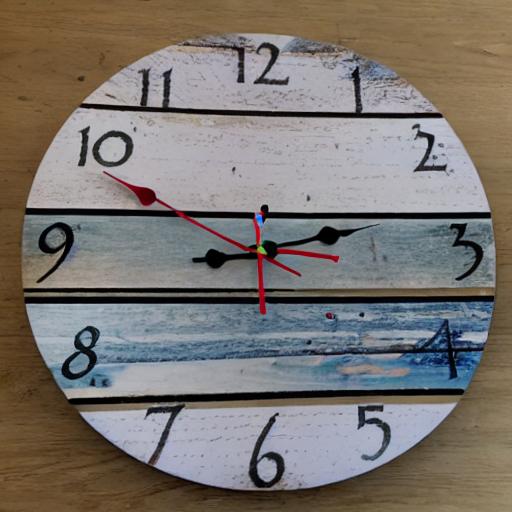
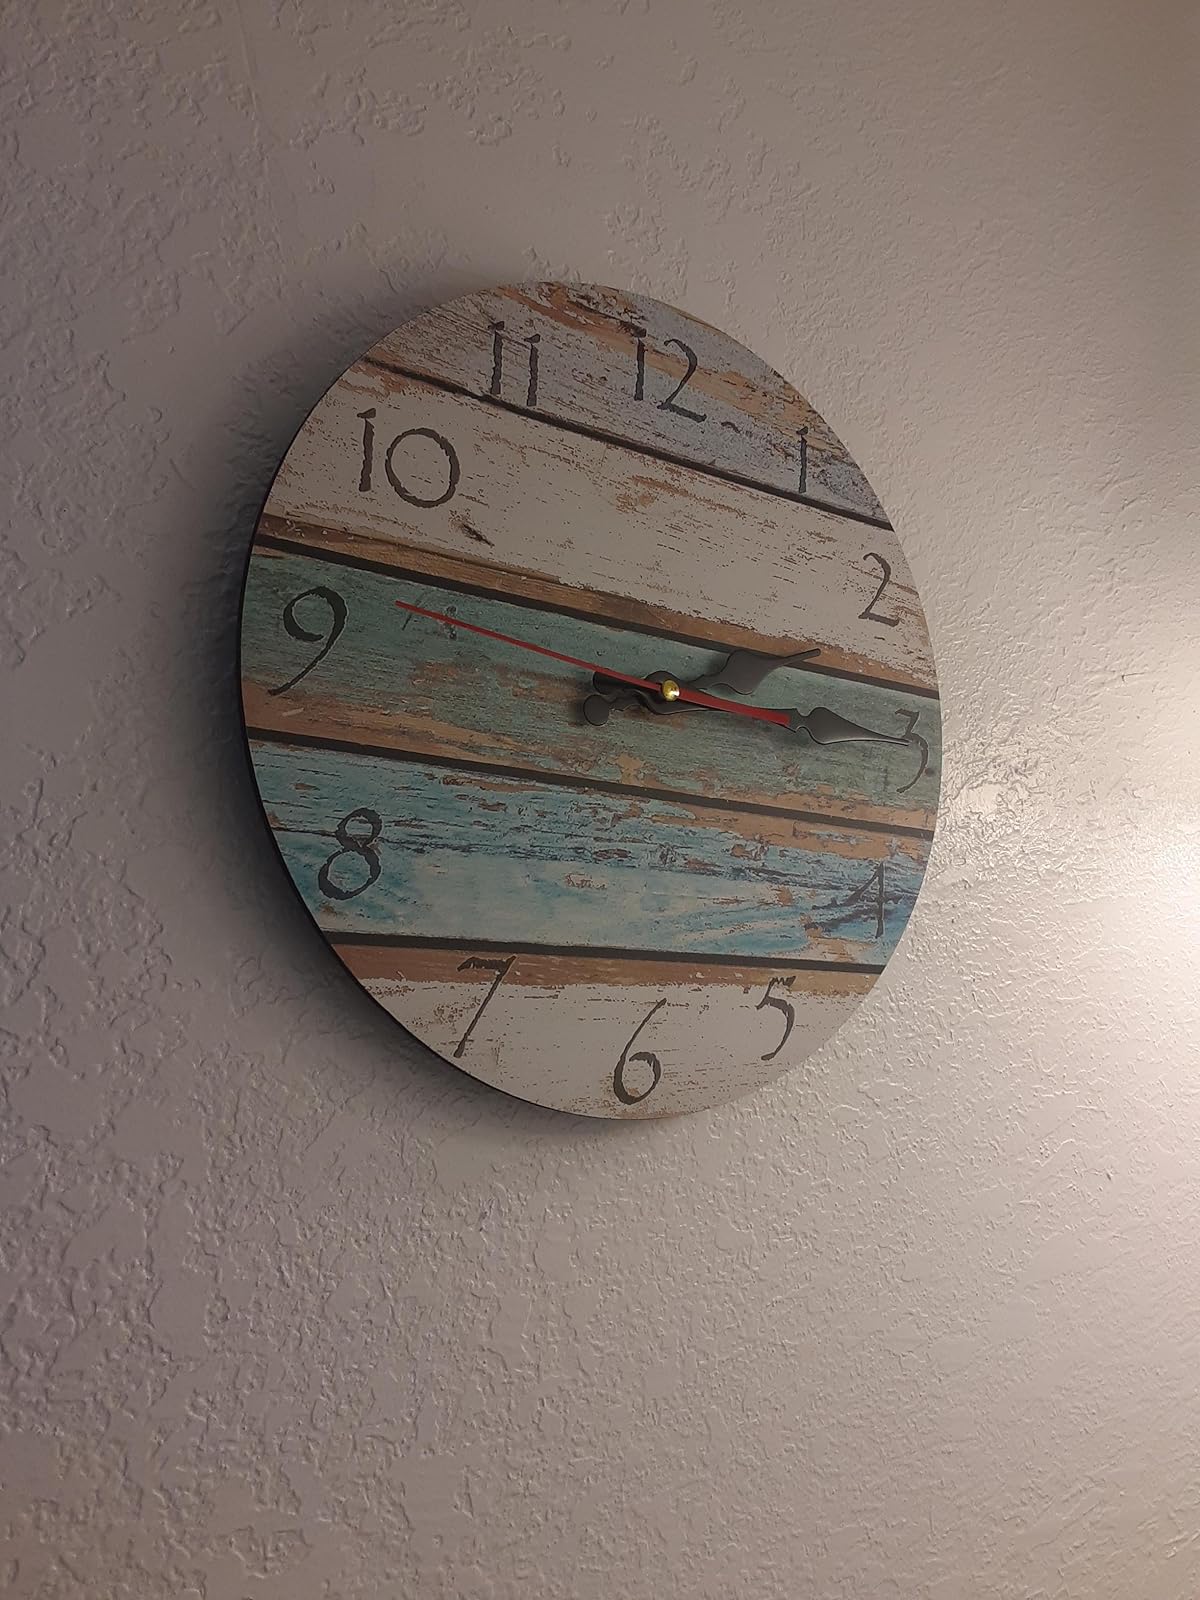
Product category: clock
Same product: no